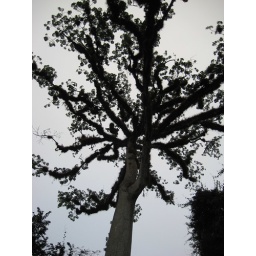
tree covered in air plants